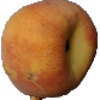
Label: Peach 1